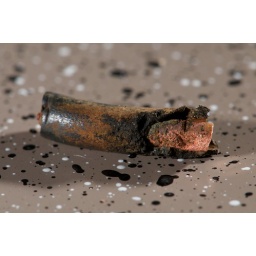
A piece of the wire in my water heater that the maintenance person left behind that shows the damage from the sparks.